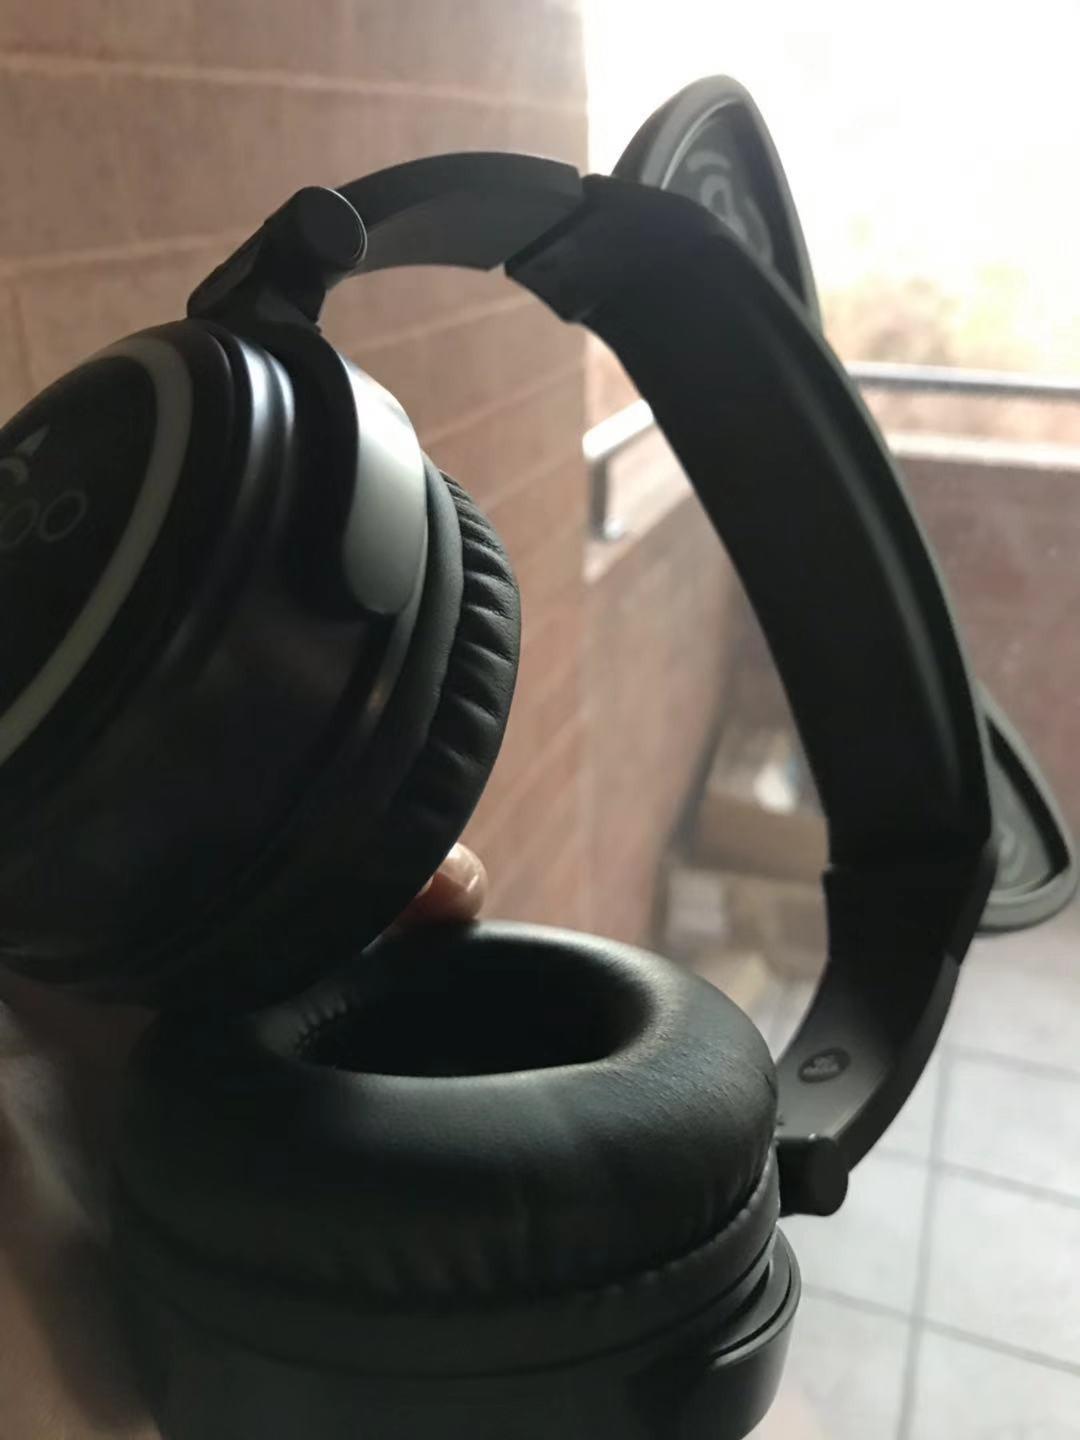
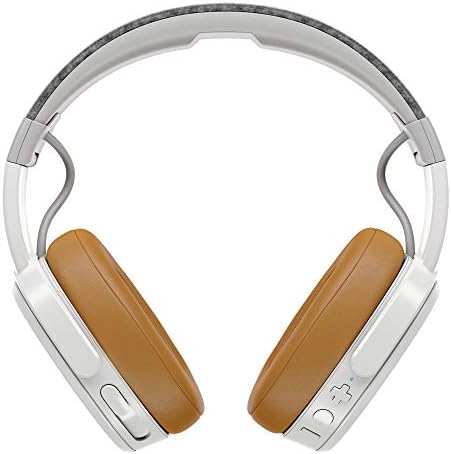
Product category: headphones
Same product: no